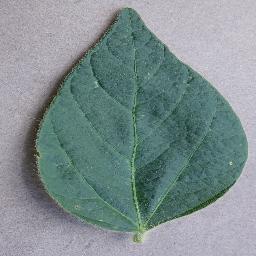
Label: Soybean___healthy